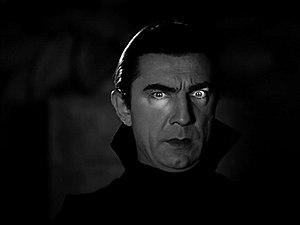
Le film d'horreur, ou film d'épouvante, est un genre cinématographique dont l'objectif est de créer un sentiment de peur, de répulsion ou d'angoisse chez le spectateur. Il est à dissocier du thriller et surtout du film fantastique, qui apporte une notion de surnaturel sans pour autant avoir pour but de provoquer la peur. Parmi les sous-genres, le slasher est l'un des plus reconnus avec des personnages de référence comme Freddy Krueger, Michael Myers ou encore Jason Voorhees. Ces films où l'histoire des personnages principaux importe peu sont construits autour d'un scénario uniquement destiné à expliciter la manière dont le boogeyman s'applique à tuer ses victimes. Les films impliquant des zombies, des vampires, des fantômes, des forces démoniaques ou encore des loups-garous comptent également parmi les classiques du genre.